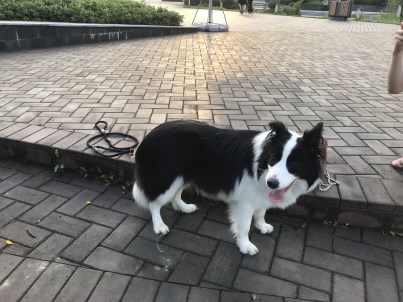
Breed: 2594-n000109-Border_collie